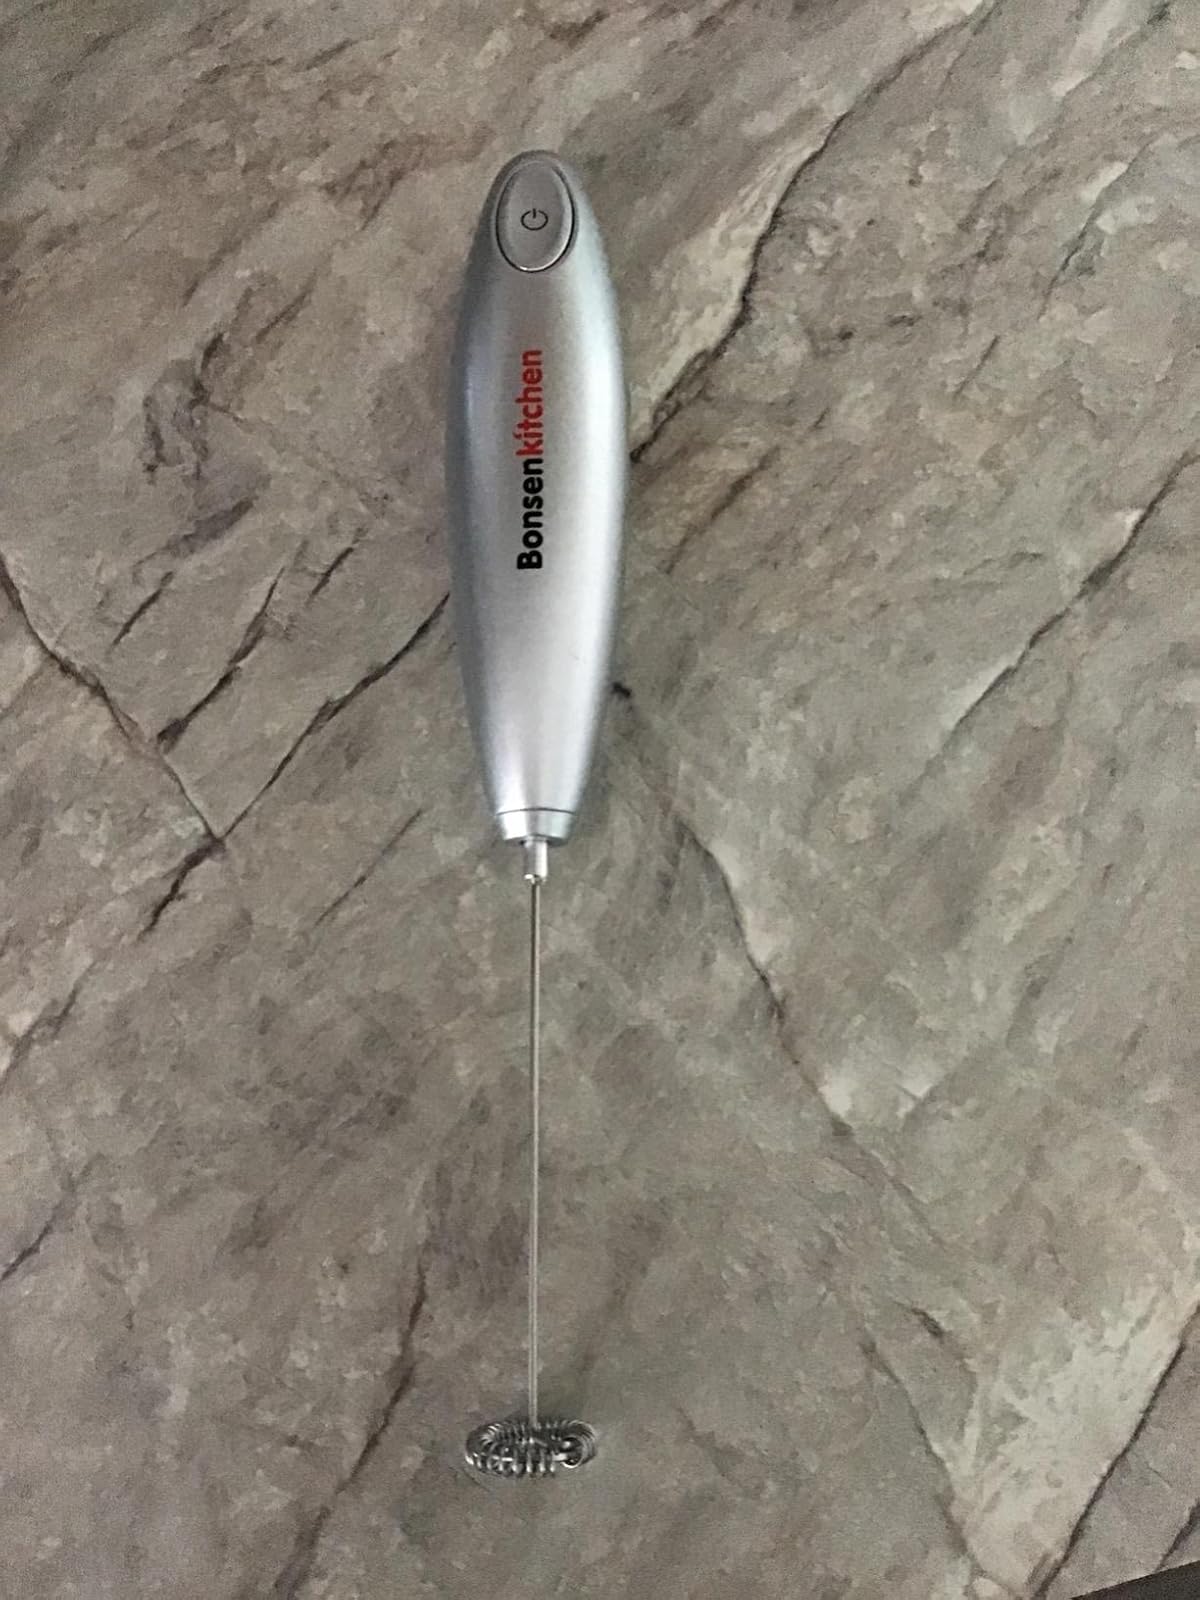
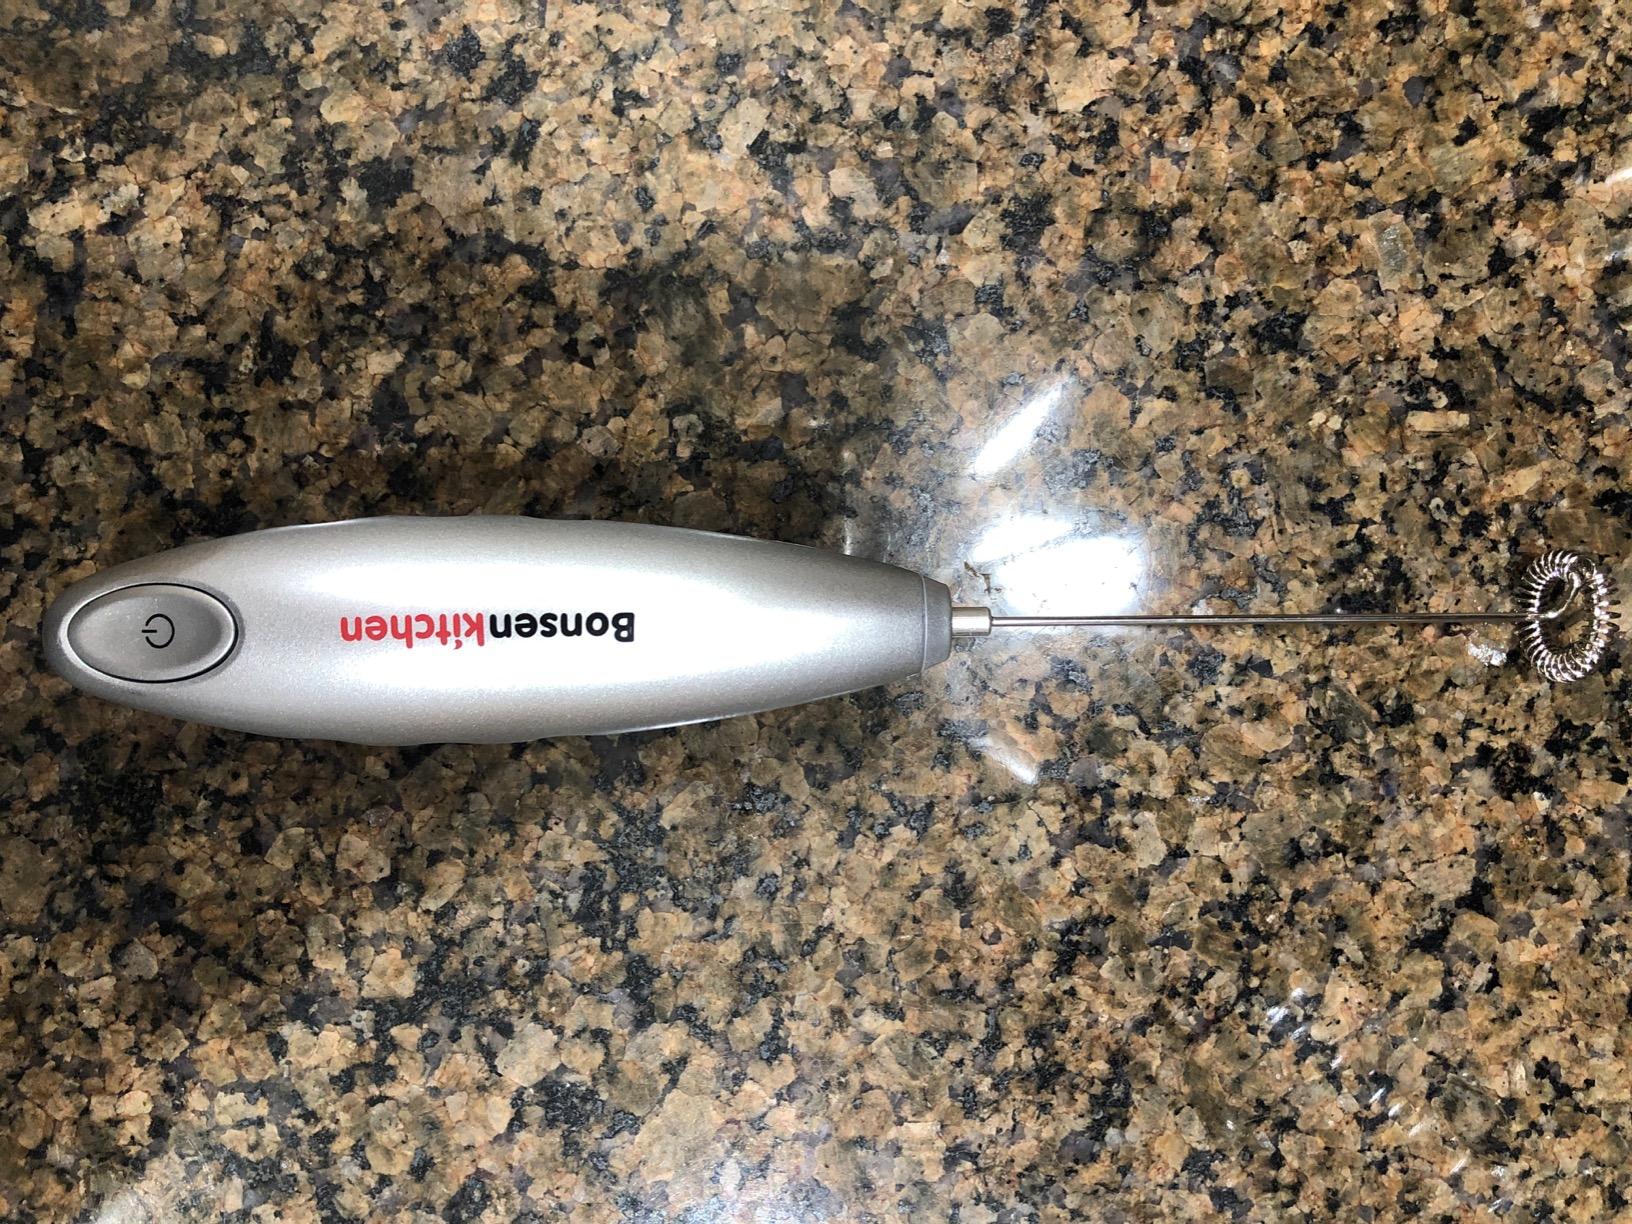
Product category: items_mixer
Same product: yes